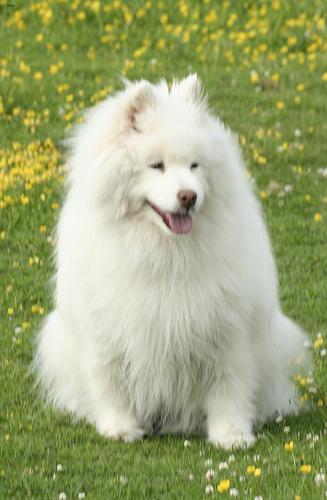
Breed: samoyed